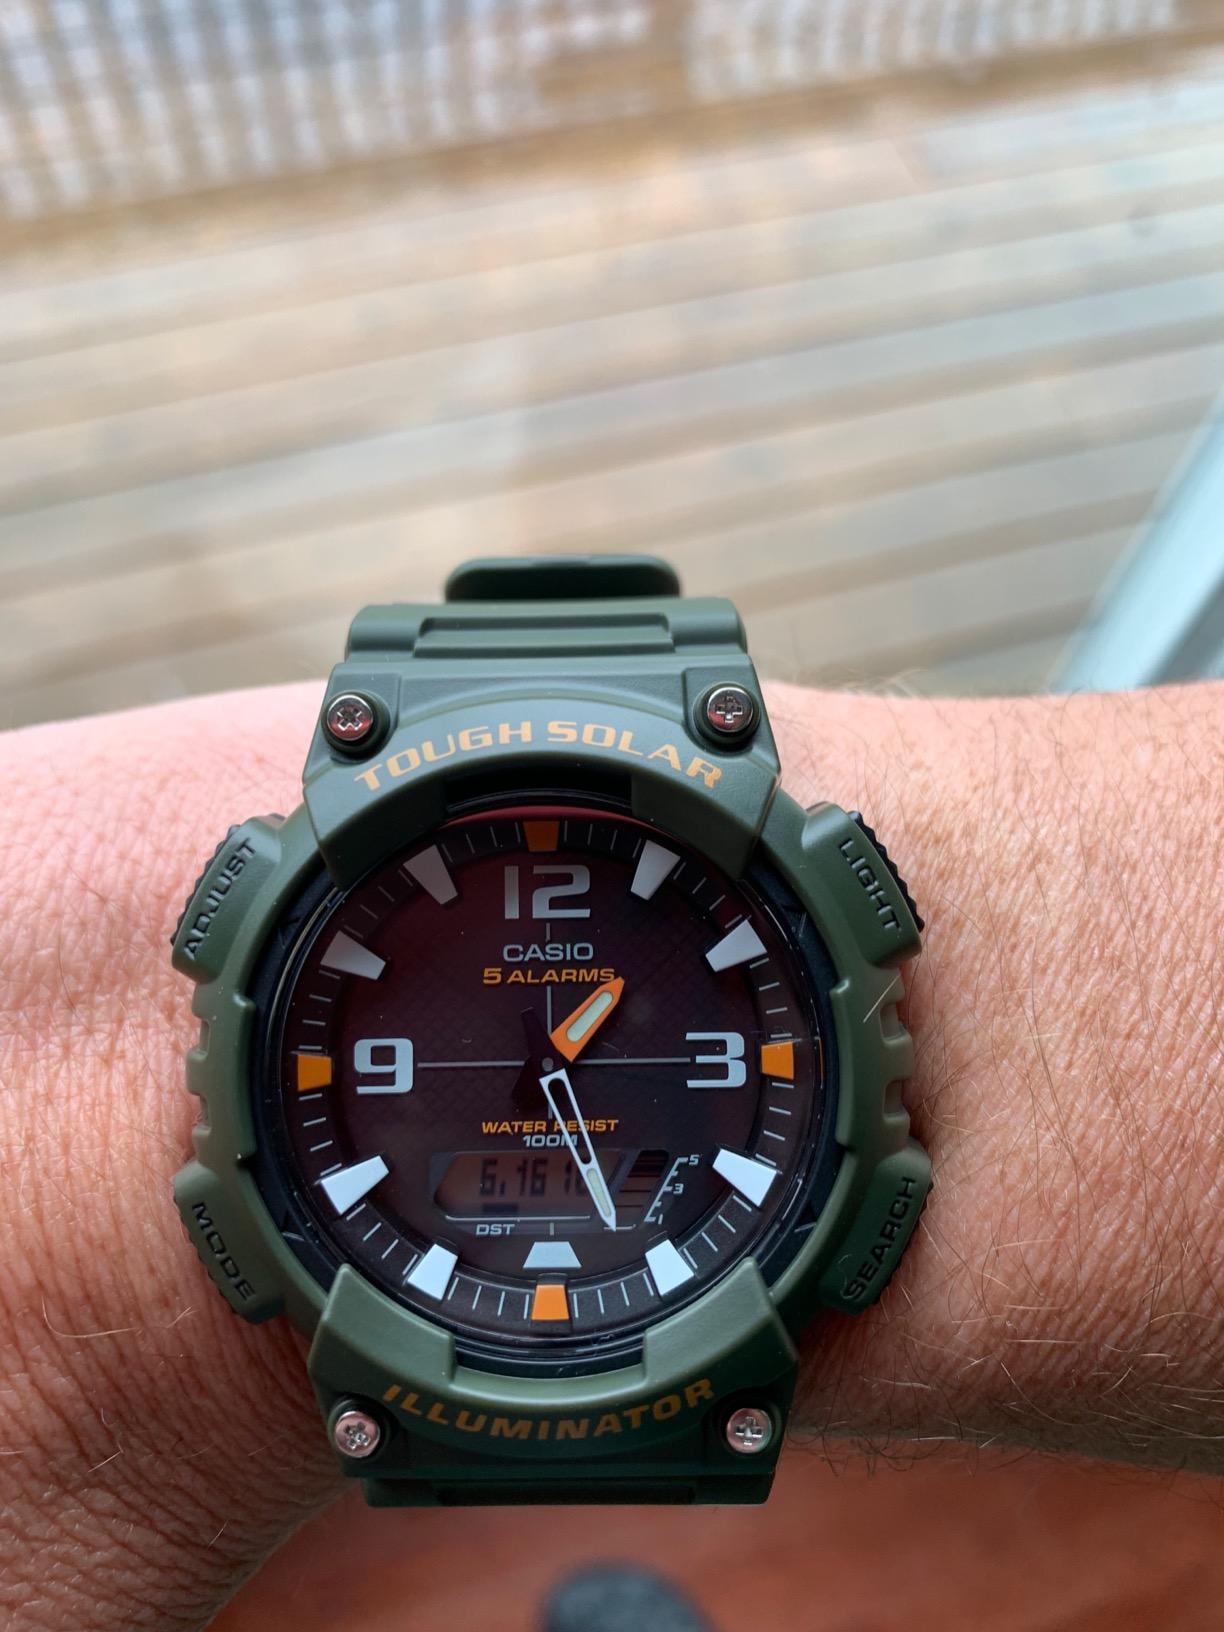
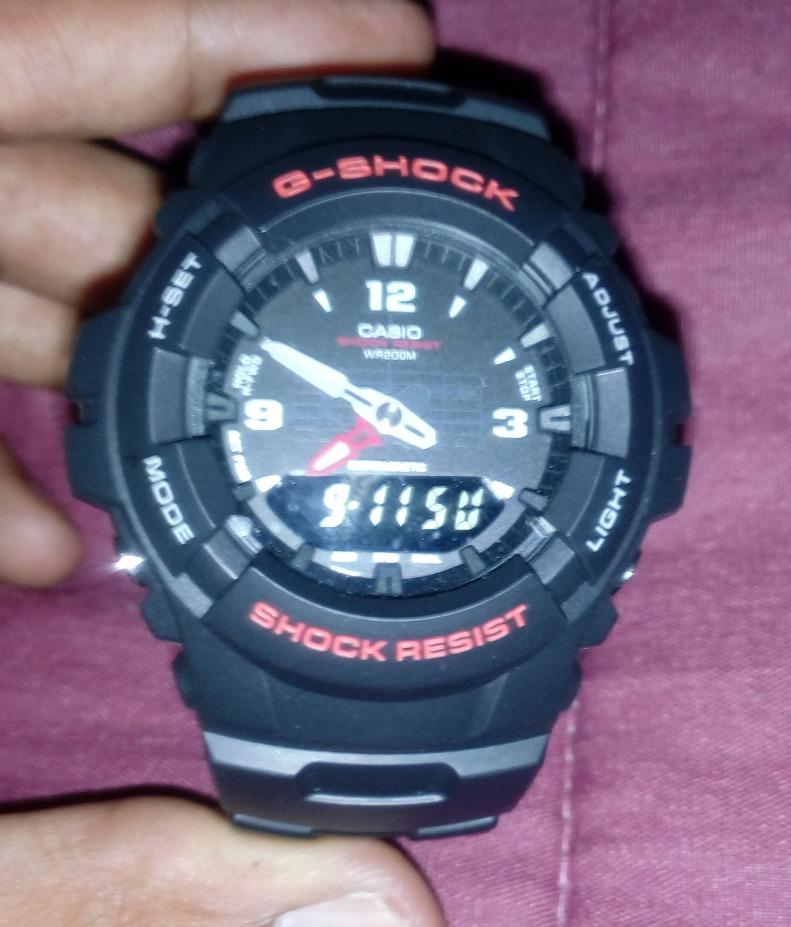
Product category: accessories_watch
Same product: no